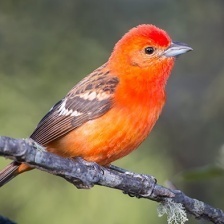
Species: FLAME TANAGER
Scientific name: PIRANGA BIDENTATA